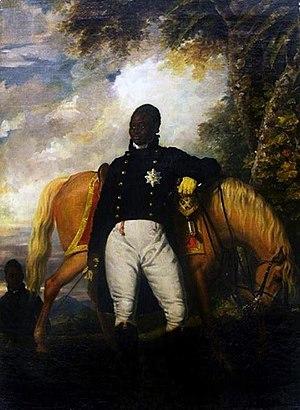
Victor-Henry Christophe est le fils d'Henri Christophe, premier roi d'Haïti, et de la reine Marie-Louise. En qualité d'héritier du trône d'Haïti, il fut prince royal de 1811 à 1820. Il meurt lors de la révolution nordiste de 1820 après avoir brièvement succédé à son père sous le nom d'Henri II.